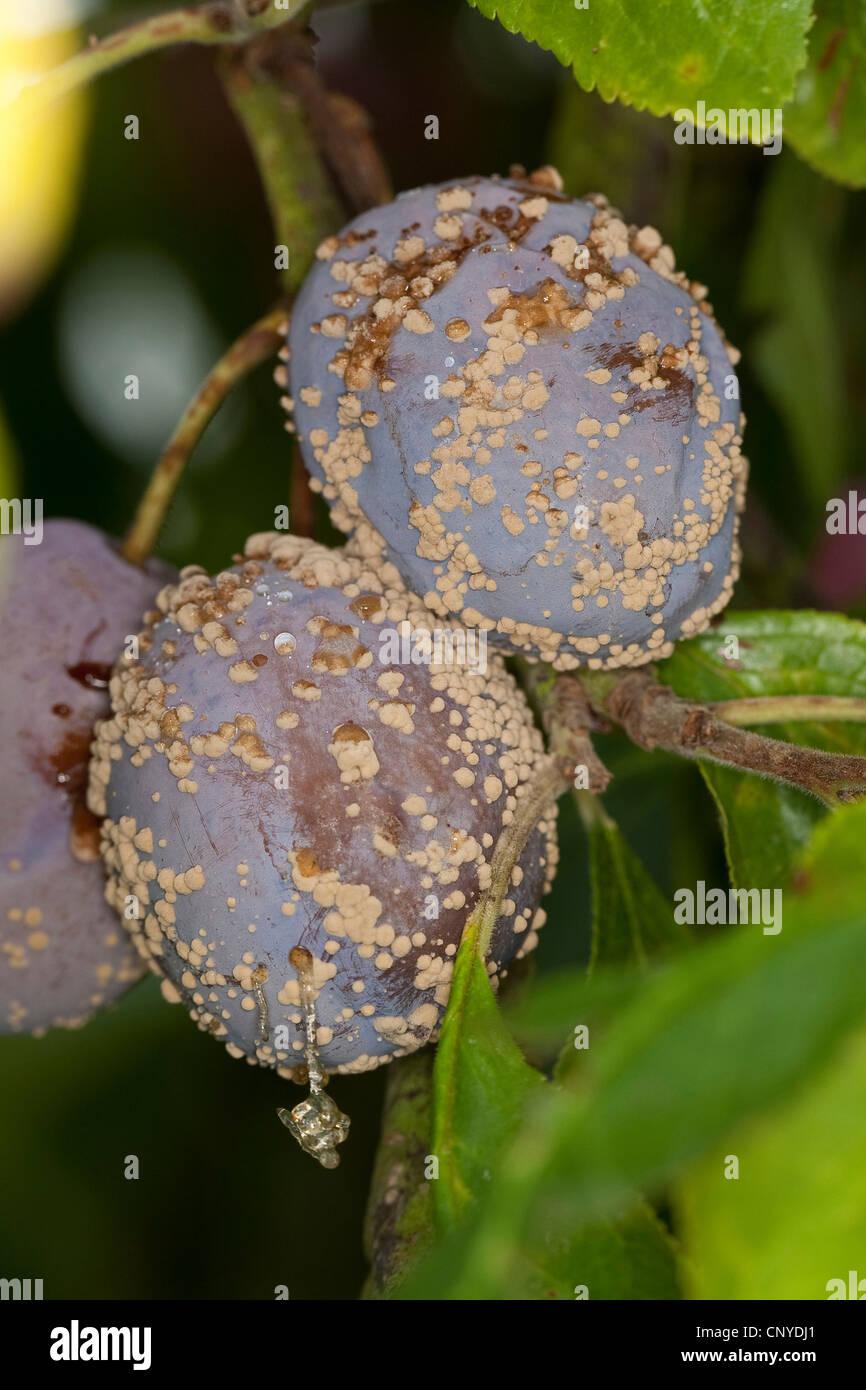
Plant: Plum
Disease: plum brown rot